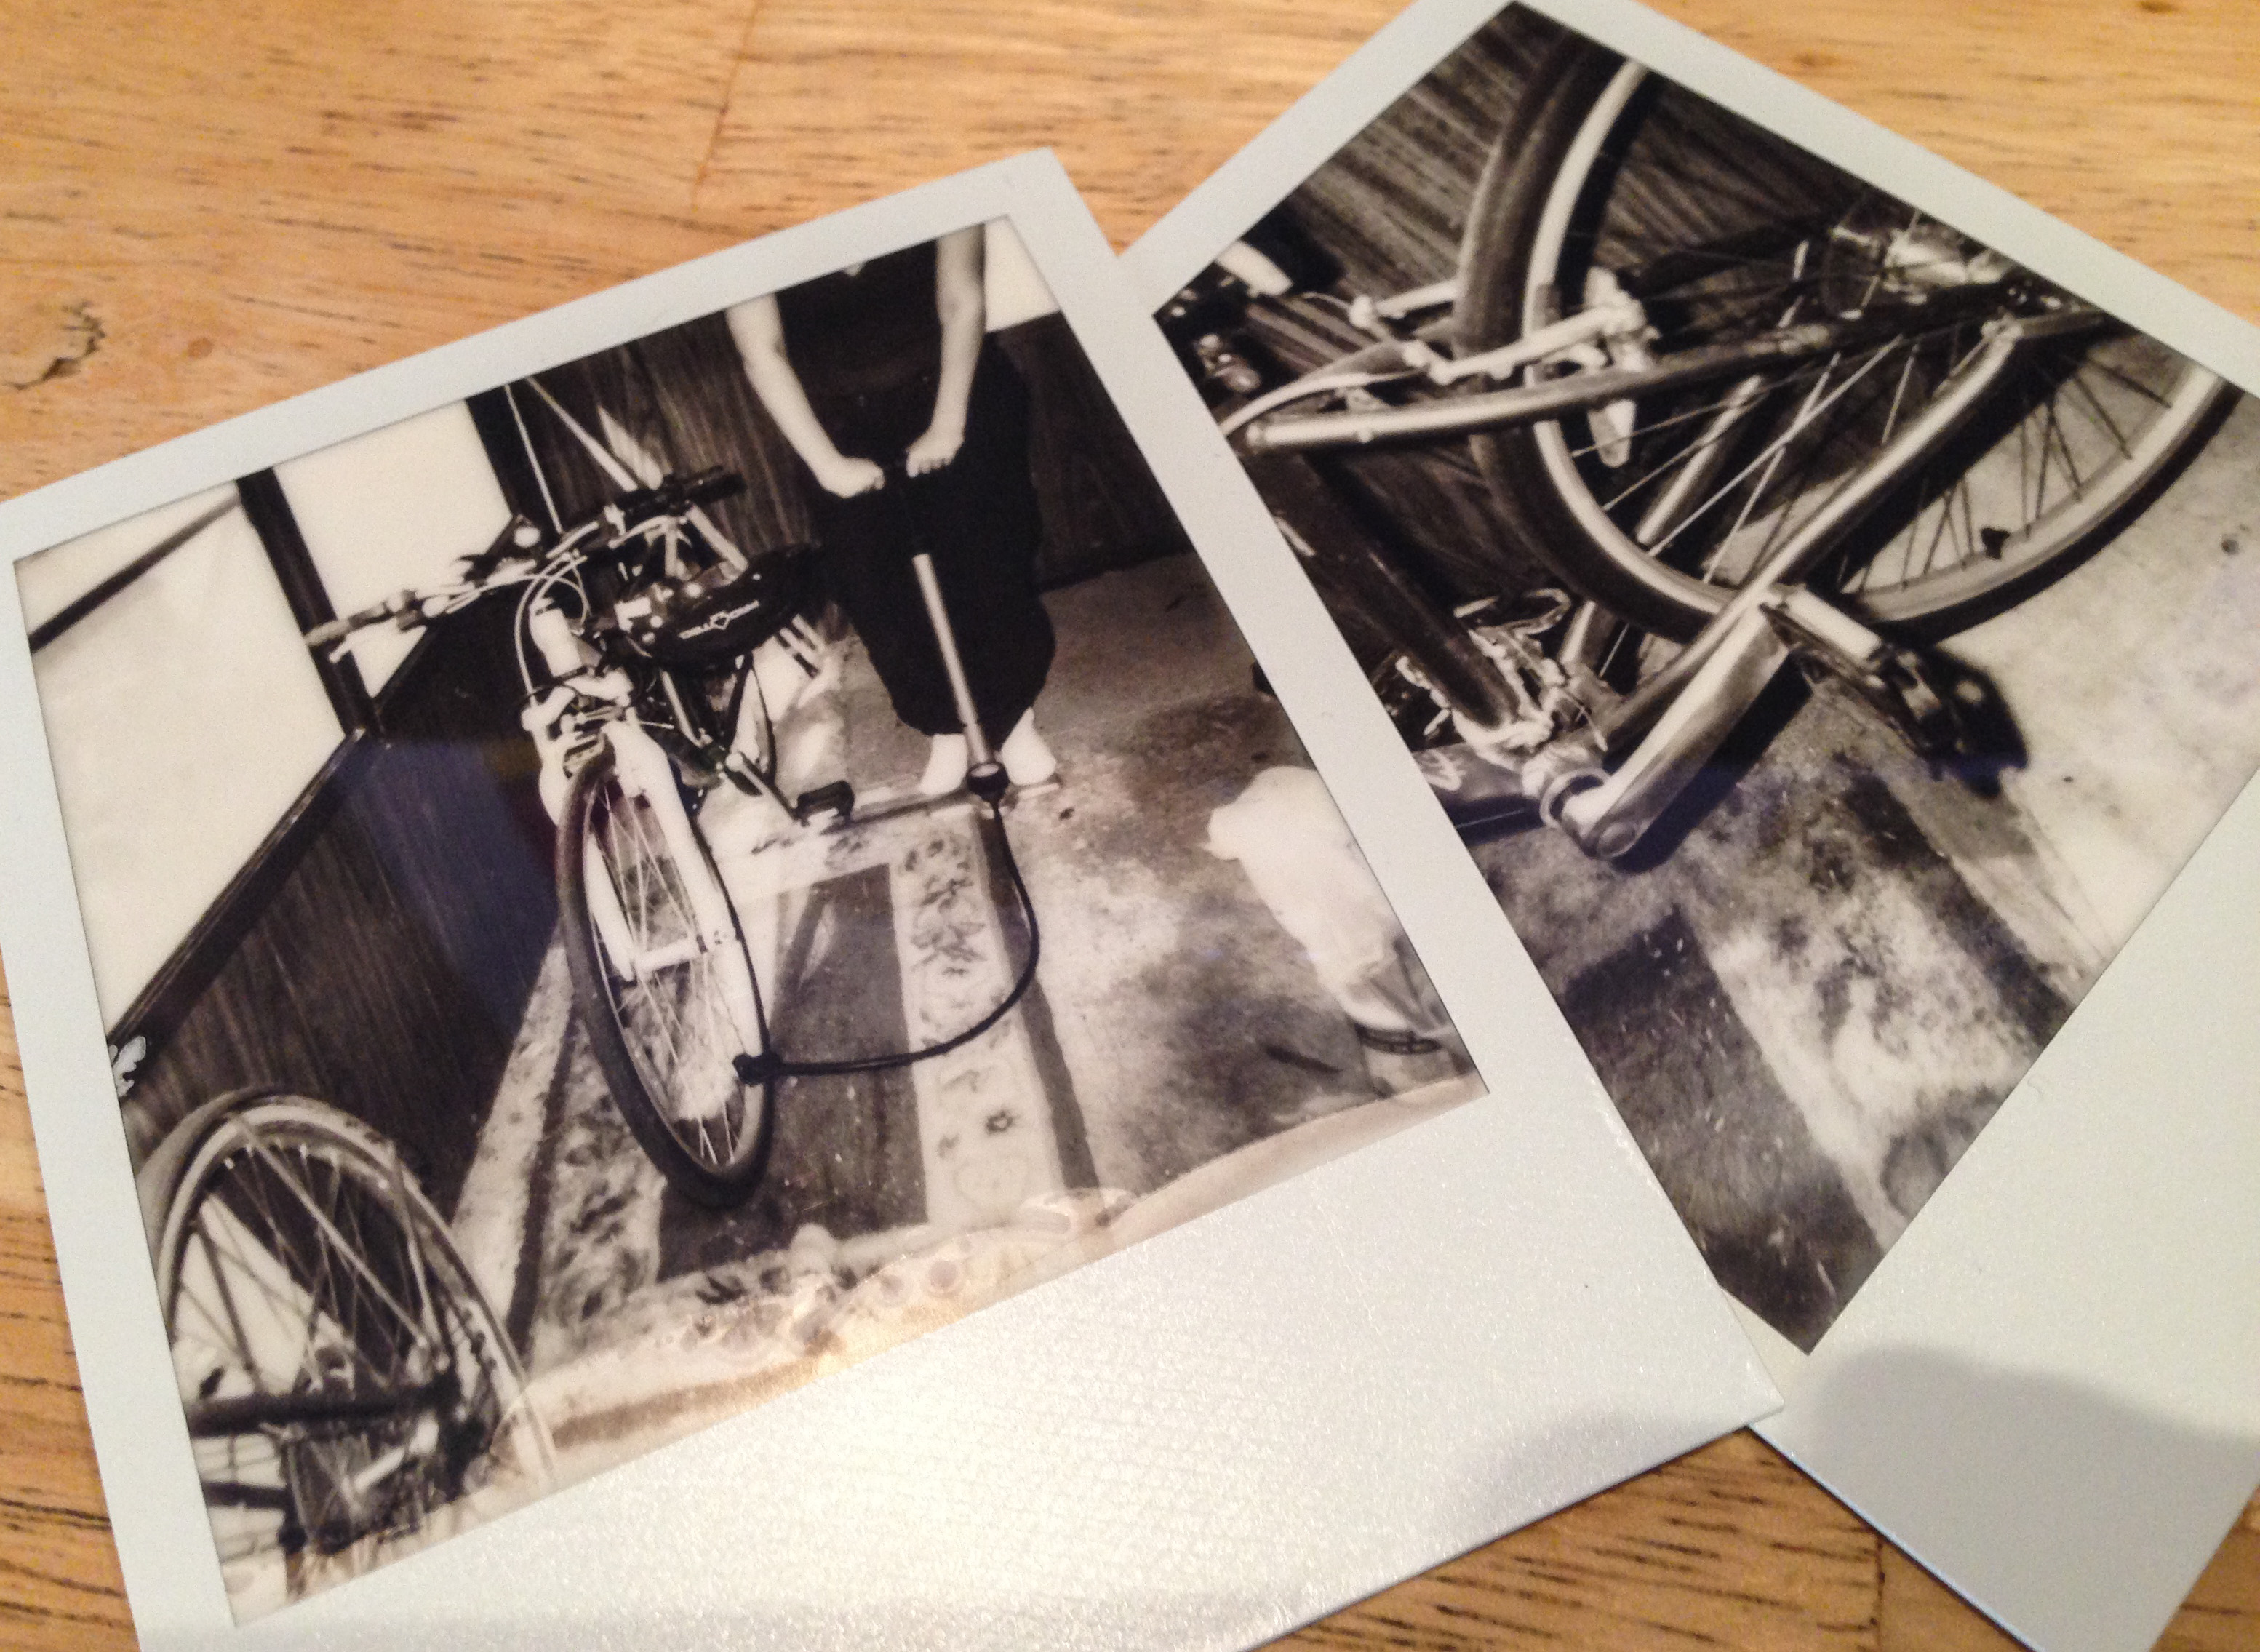
polaroid, brand, bw, art, sketch, drawing, illustration, design, instantcamera, 600, impossible